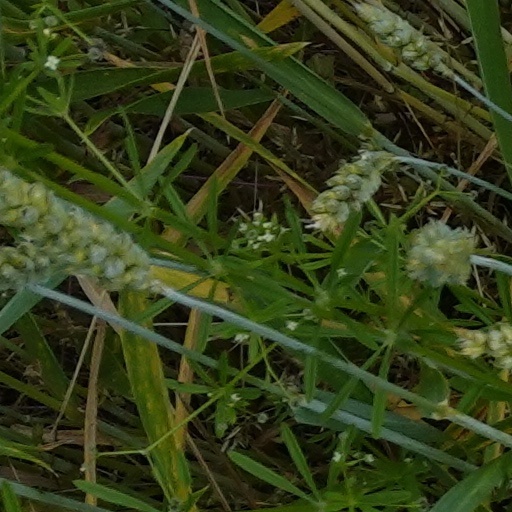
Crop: wheat